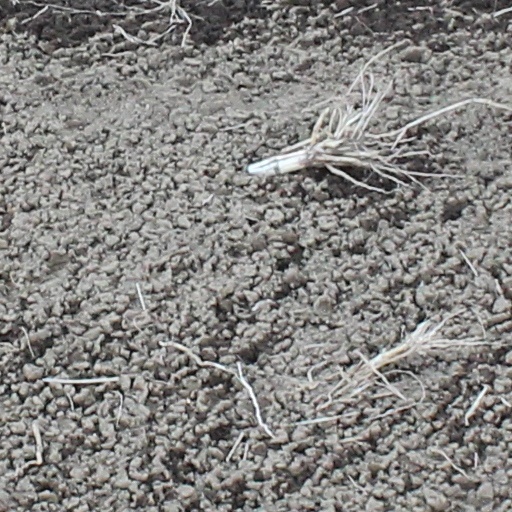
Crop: wheat